Port Bannatyne

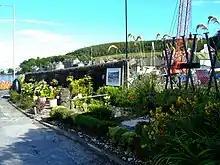
HMS Varbel Memorial Garden

In the Second World War midget submarines exercised in the bay and nearby Loch Striven. The luxury Kyles Hydro Hotel, overlooking the Port, was requisitioned by the Admiralty to serve as the HQ for midget submarine (x-craft) operations. In particular, it was from here (hotel renamed ) that the top secret and audacious attack on the Tirpitz was masterminded.